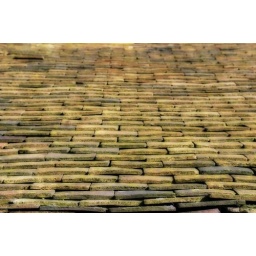
A shot of the roof of a building at Toke The Horse's retirement location in Sheepy Magna, Leistershire.